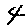
Label: 4